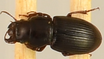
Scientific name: Cratacanthus dubius
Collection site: North Sterling NEON (STER), plot STER_026